Taylor Ri'chard

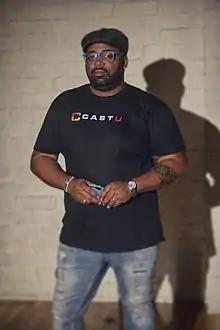
Ri'chard in 2019

Taylor Ri’chard (born February 17, 1980) is an American film director, screenwriter, executive producer, and actor.